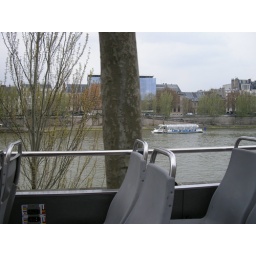
Staying on the Right Bank of the river Seine the bus takes us further west in Paris.